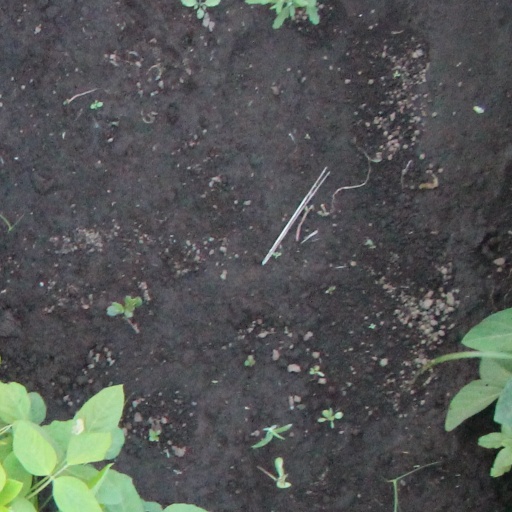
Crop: soybean